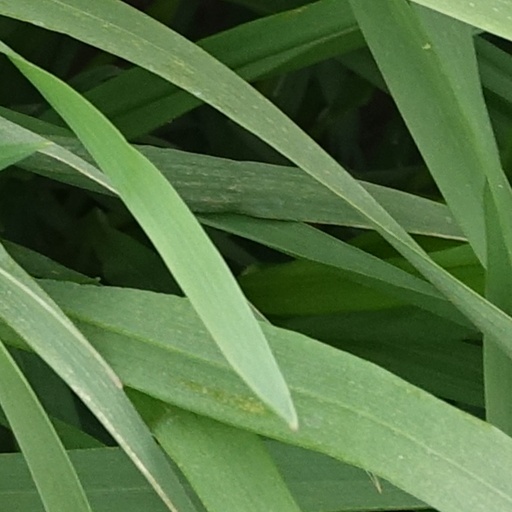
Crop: wheat